Pipal Park

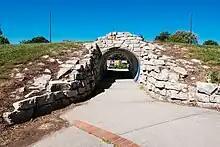

Pipal Park was one of the areas struck by one of the most destructive tornados in the history of the US. The tornado devastated parts of Omaha including Pipal Park on May 6, 1975. A memorial named "Patrick" was constructed by UNO sculpture professor Sidney Buchanan, and was dedicated on May 5, 1977, two years after the tornado struck Pipal Park. It stands on a grassy knoll overlooking the park and symbolizes the order being reestablished from the chaos the tornado created. The Pipal Park recreational area was officially dedicated in 1985.